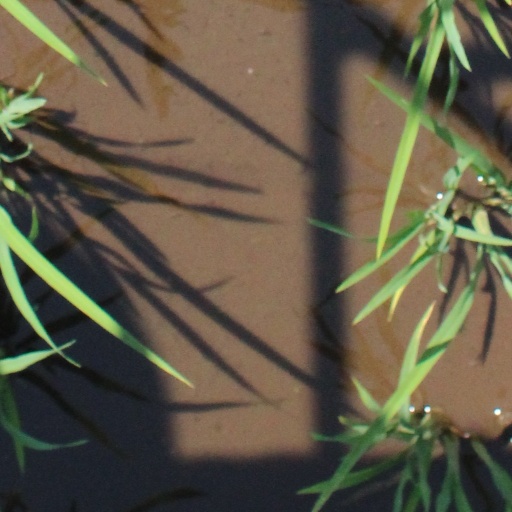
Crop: rice